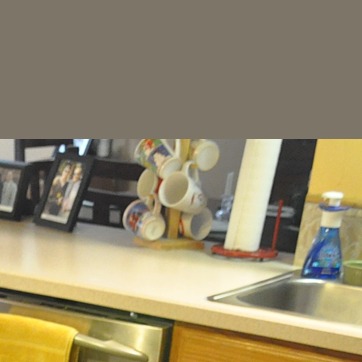
Material: ceramic